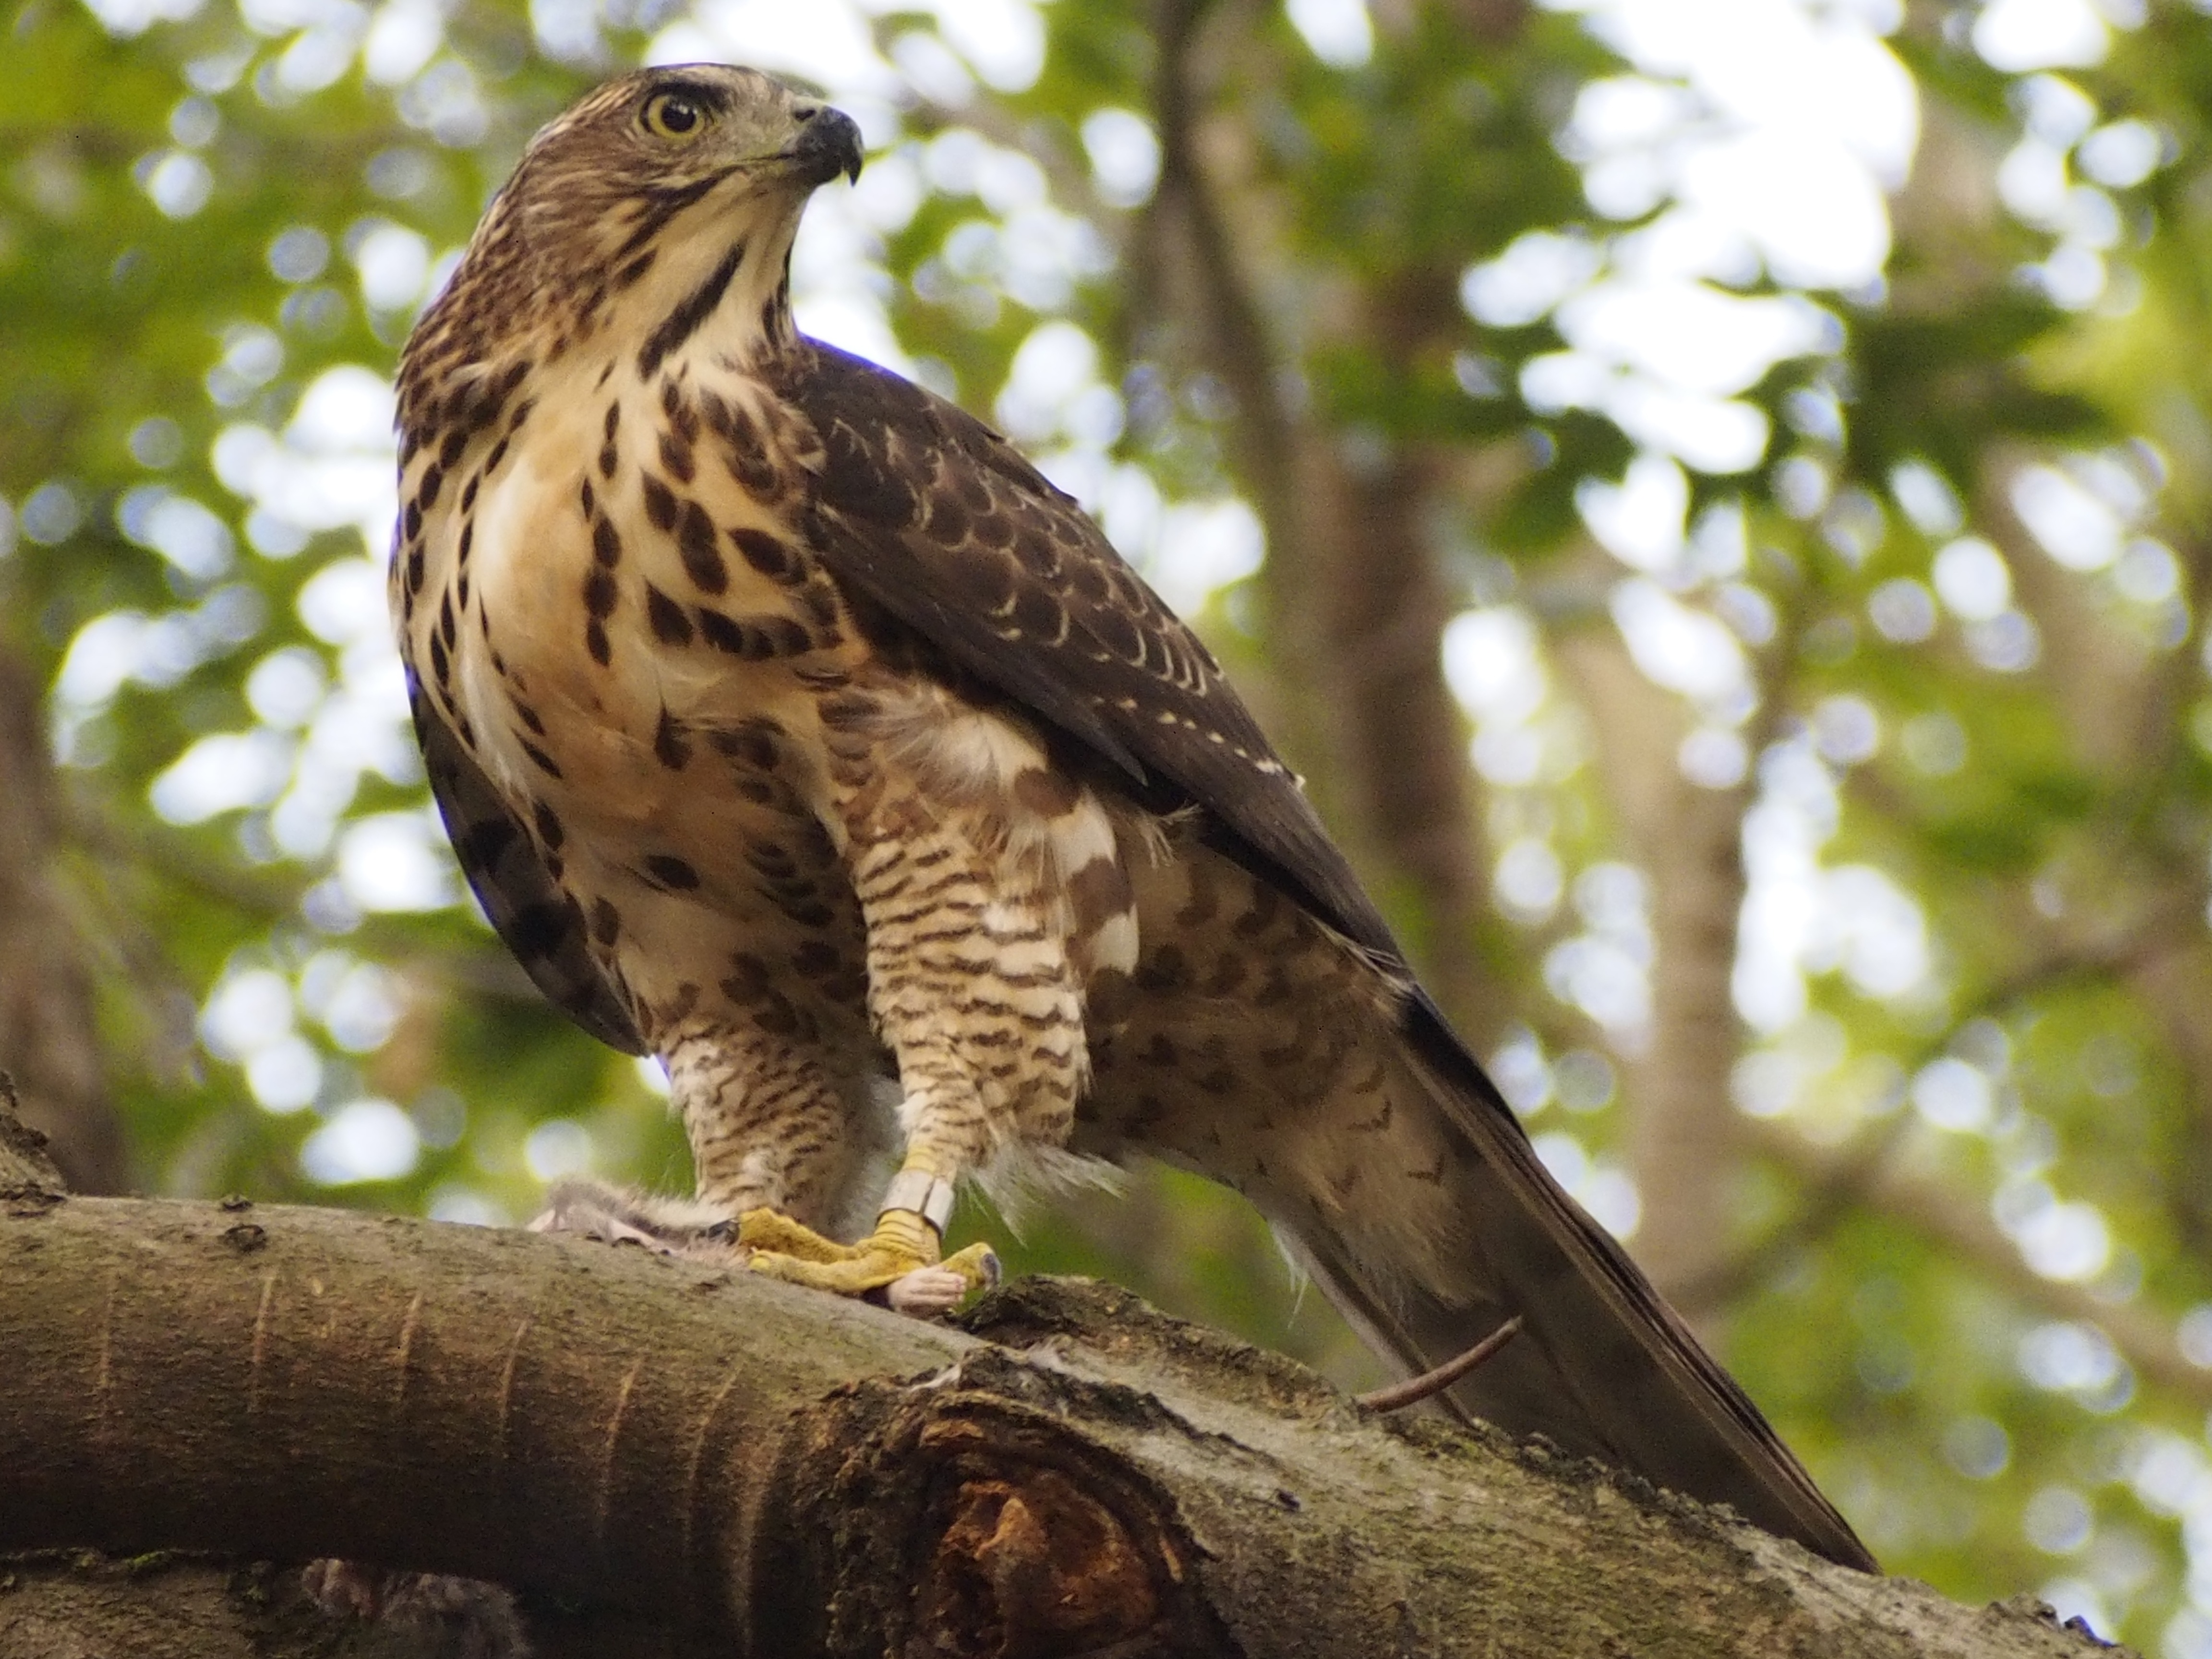
branch, bird, wildlife, beak, hawk, owl, fauna, raptor, bird of prey, vertebrate, crested, falcon, goshawk